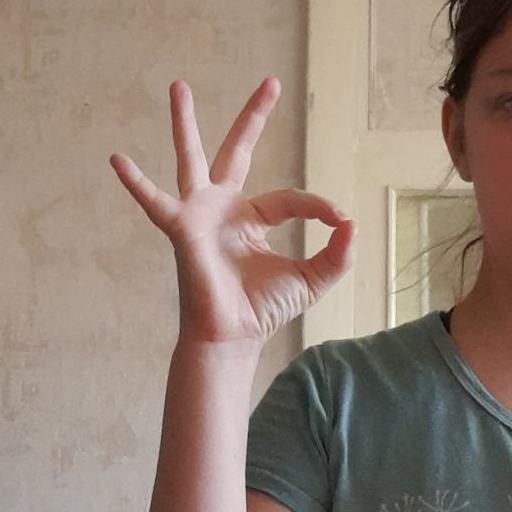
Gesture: ok